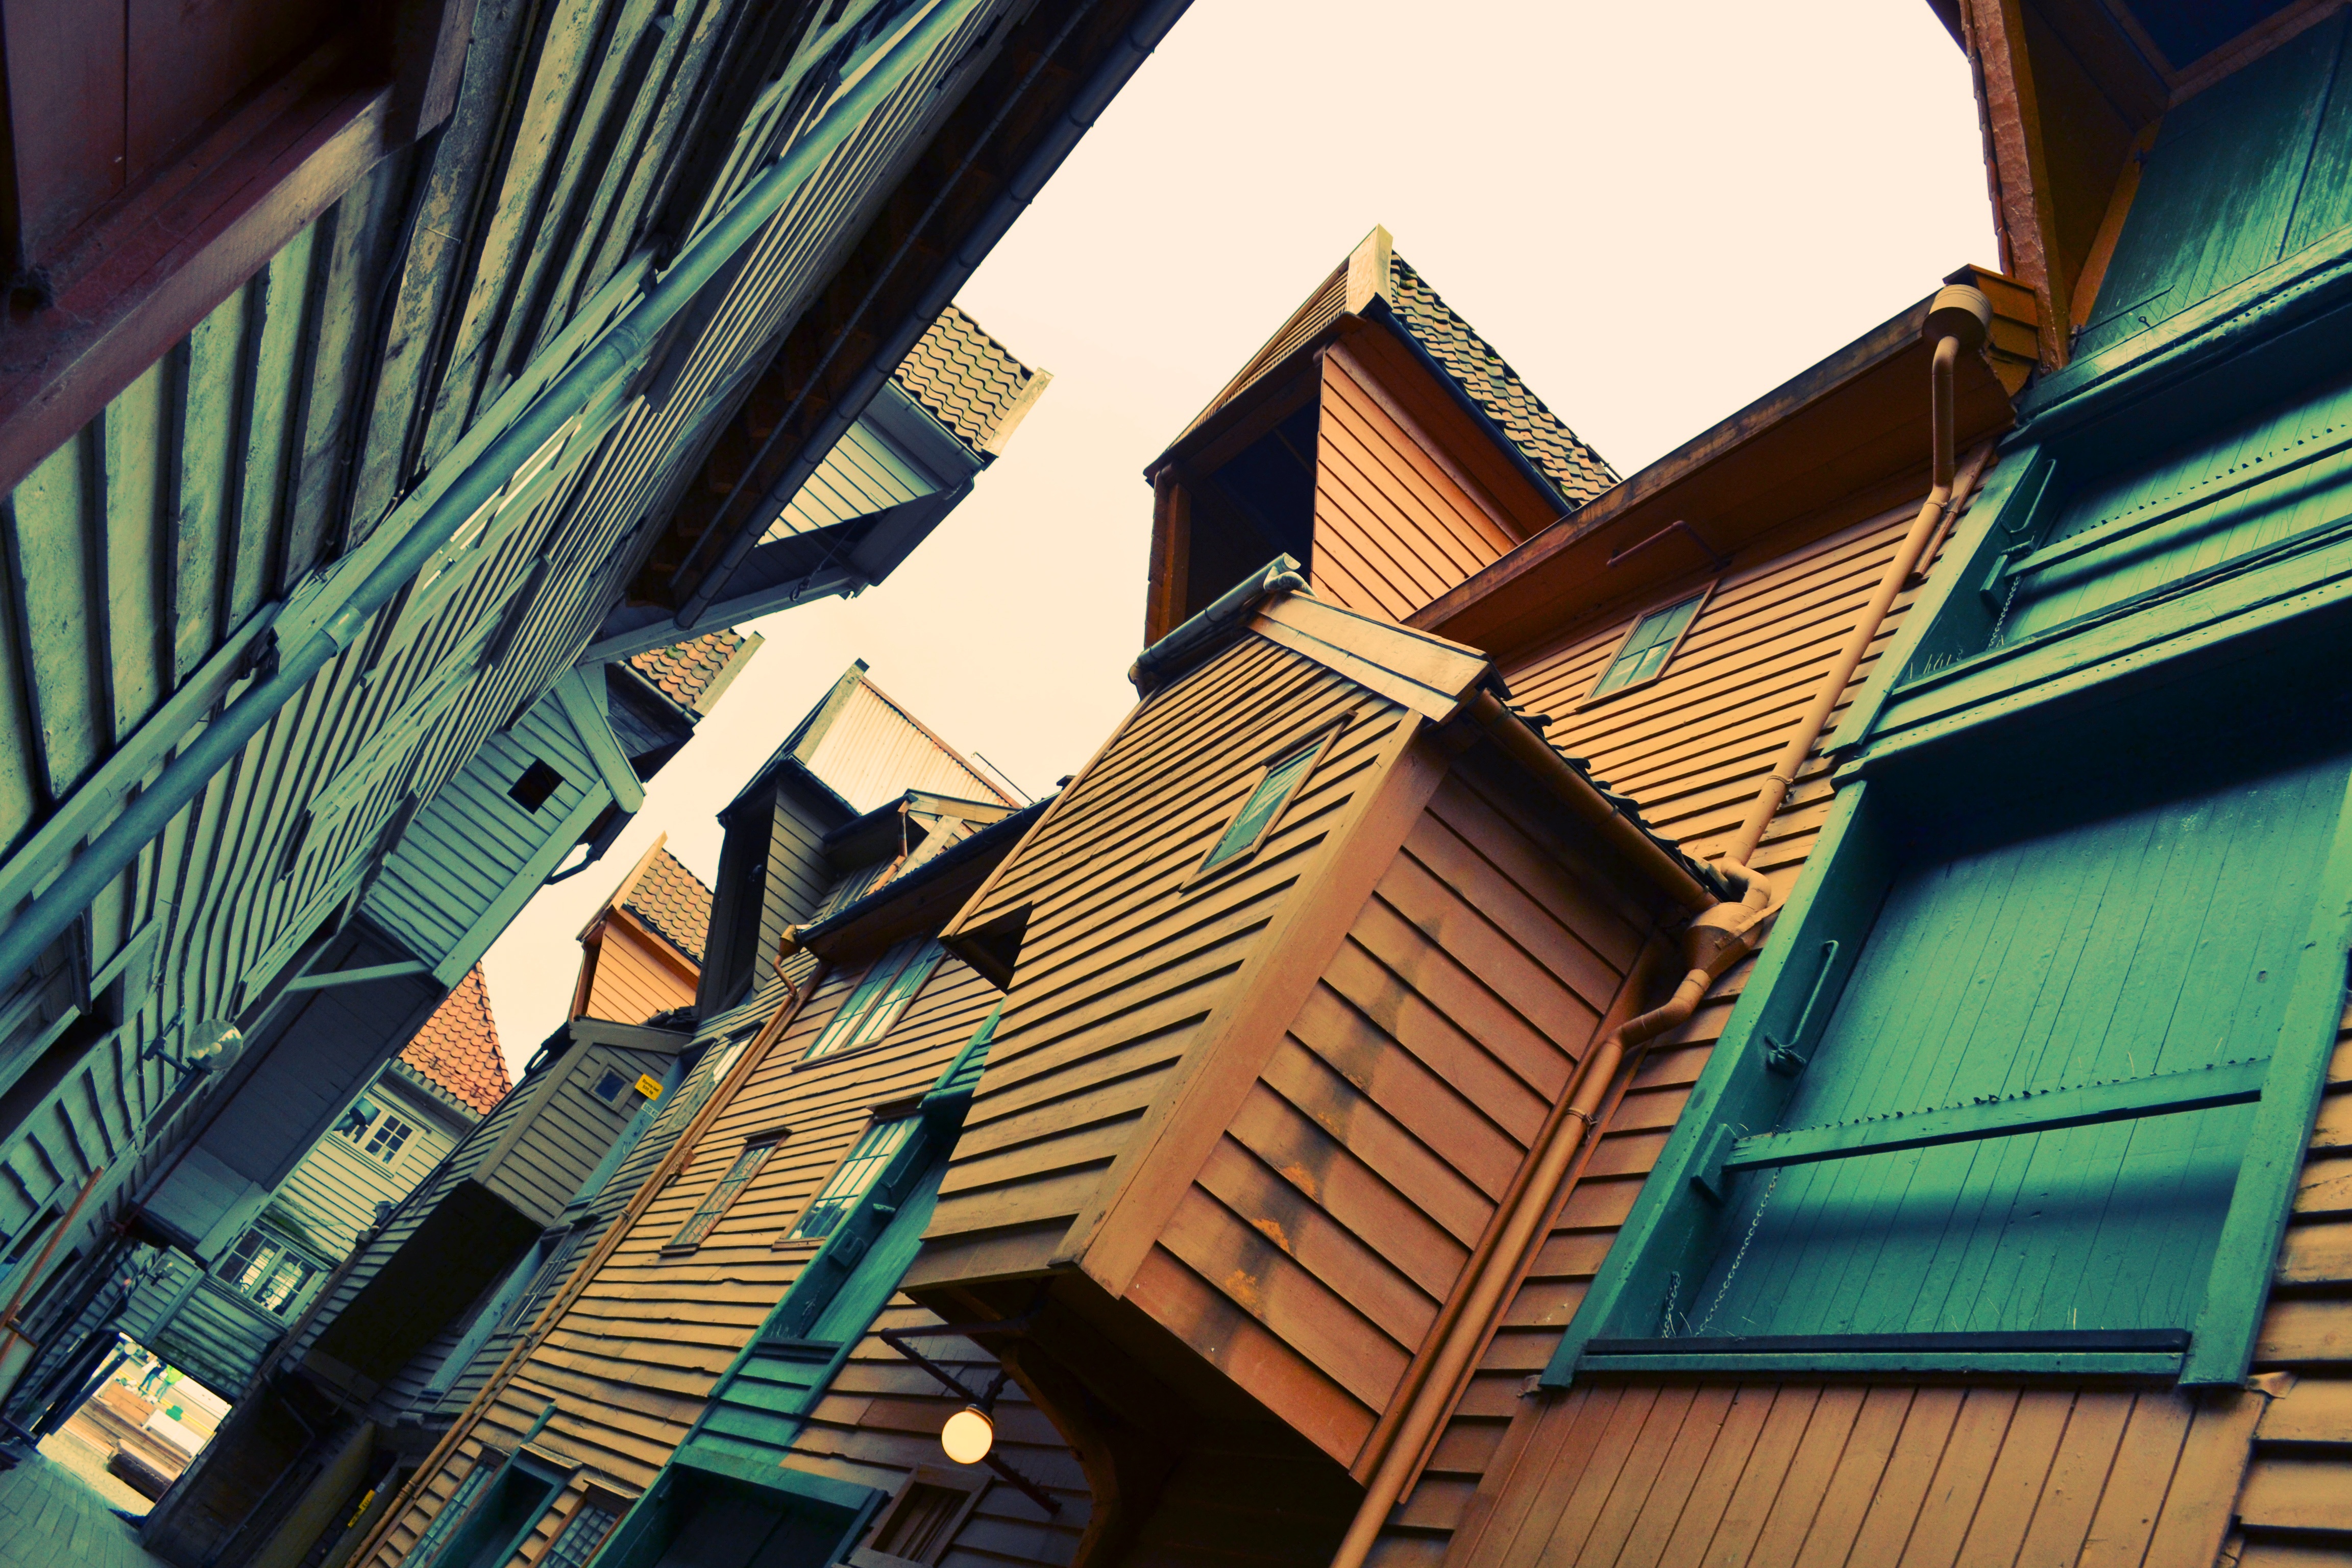
architecture, wood, street, house, roof, city, skyscraper, cityscape, downtown, green, color, facade, blue, buildings, windows, shape, siding, urban area, human settlement